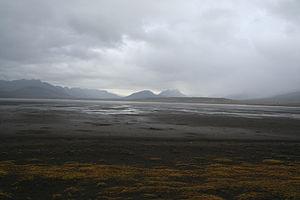
Sandur entre Vík et Höfn, Islande